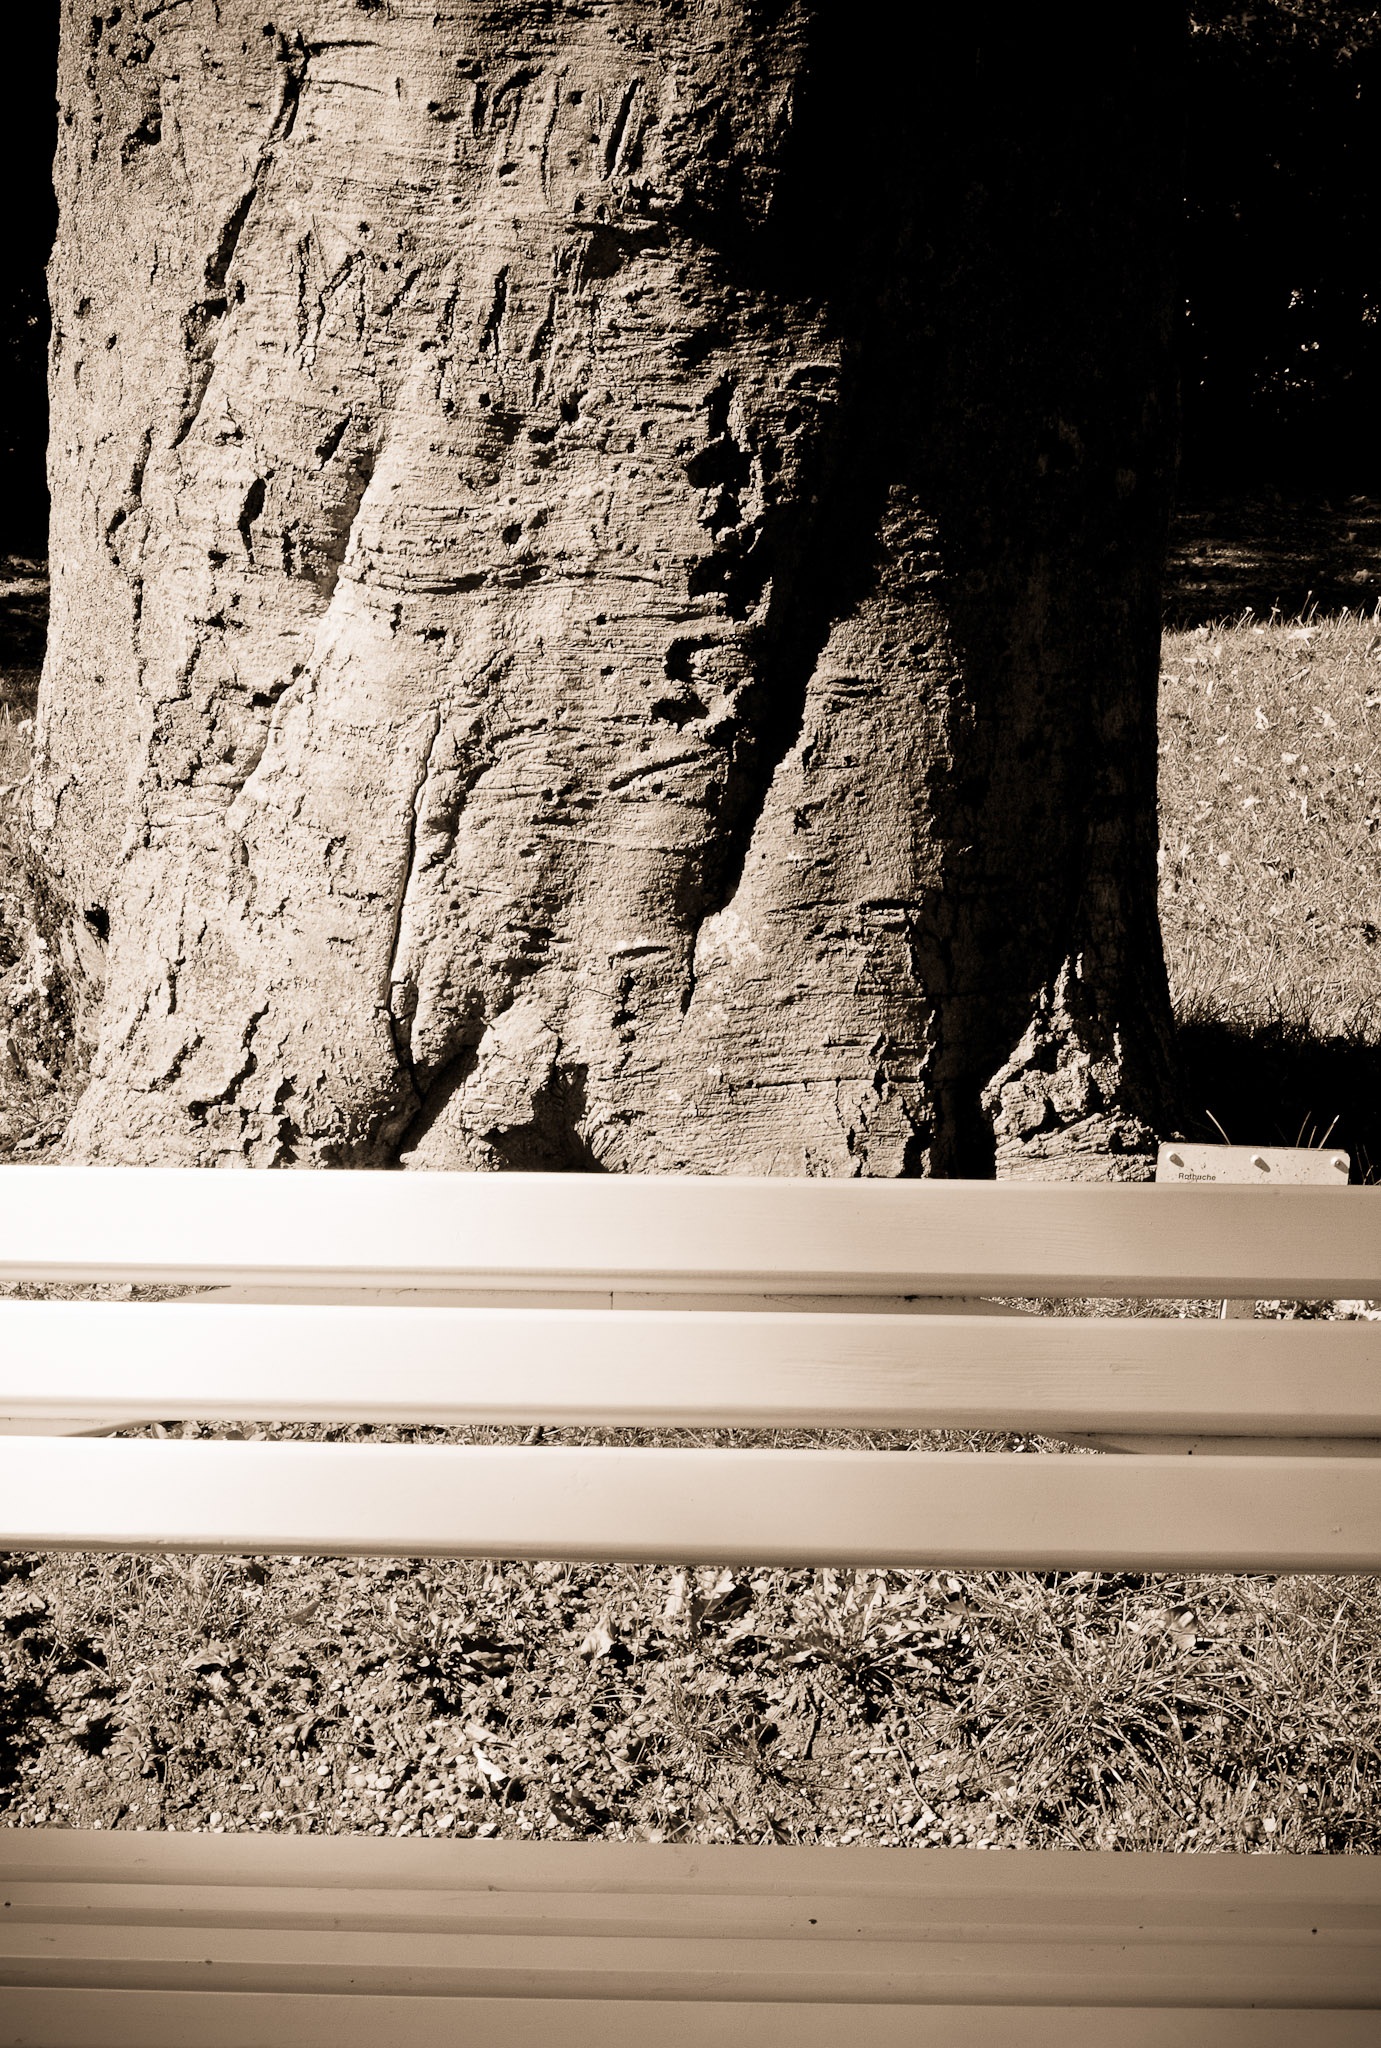
white, black, photograph, black and white, tree, wall, light, winter, snow, monochrome, rock, wood, monochrome photography, woody plant, shadow